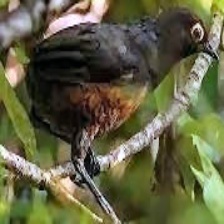
Species: BLACK THROATED HUET
Scientific name: PTEROPTOCHOS TARNII